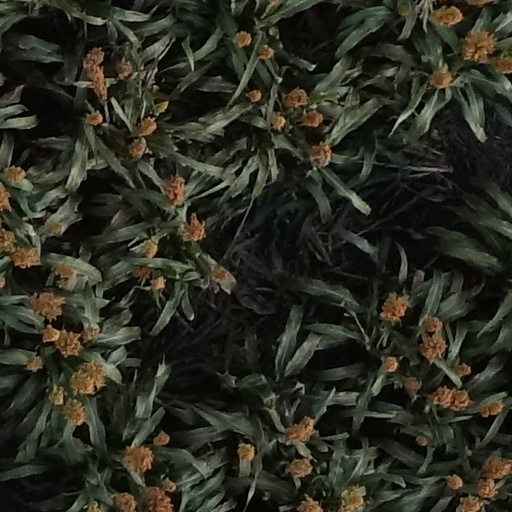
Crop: sorghum